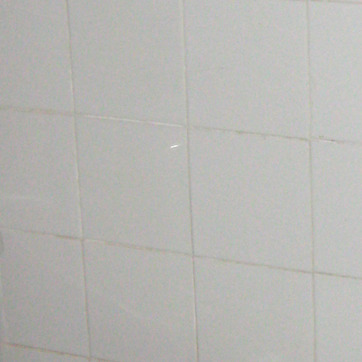
Material: tile